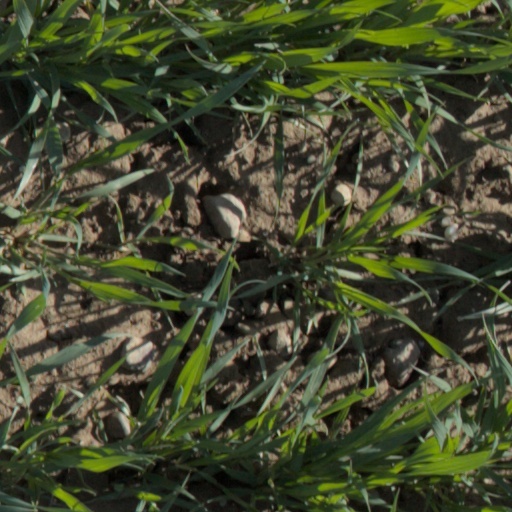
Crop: wheat